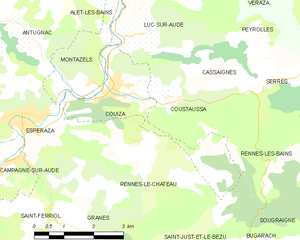
Carte des communes françaises: Couiza